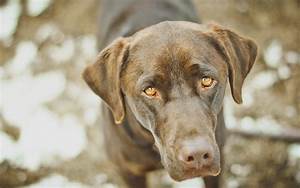
Label: cane